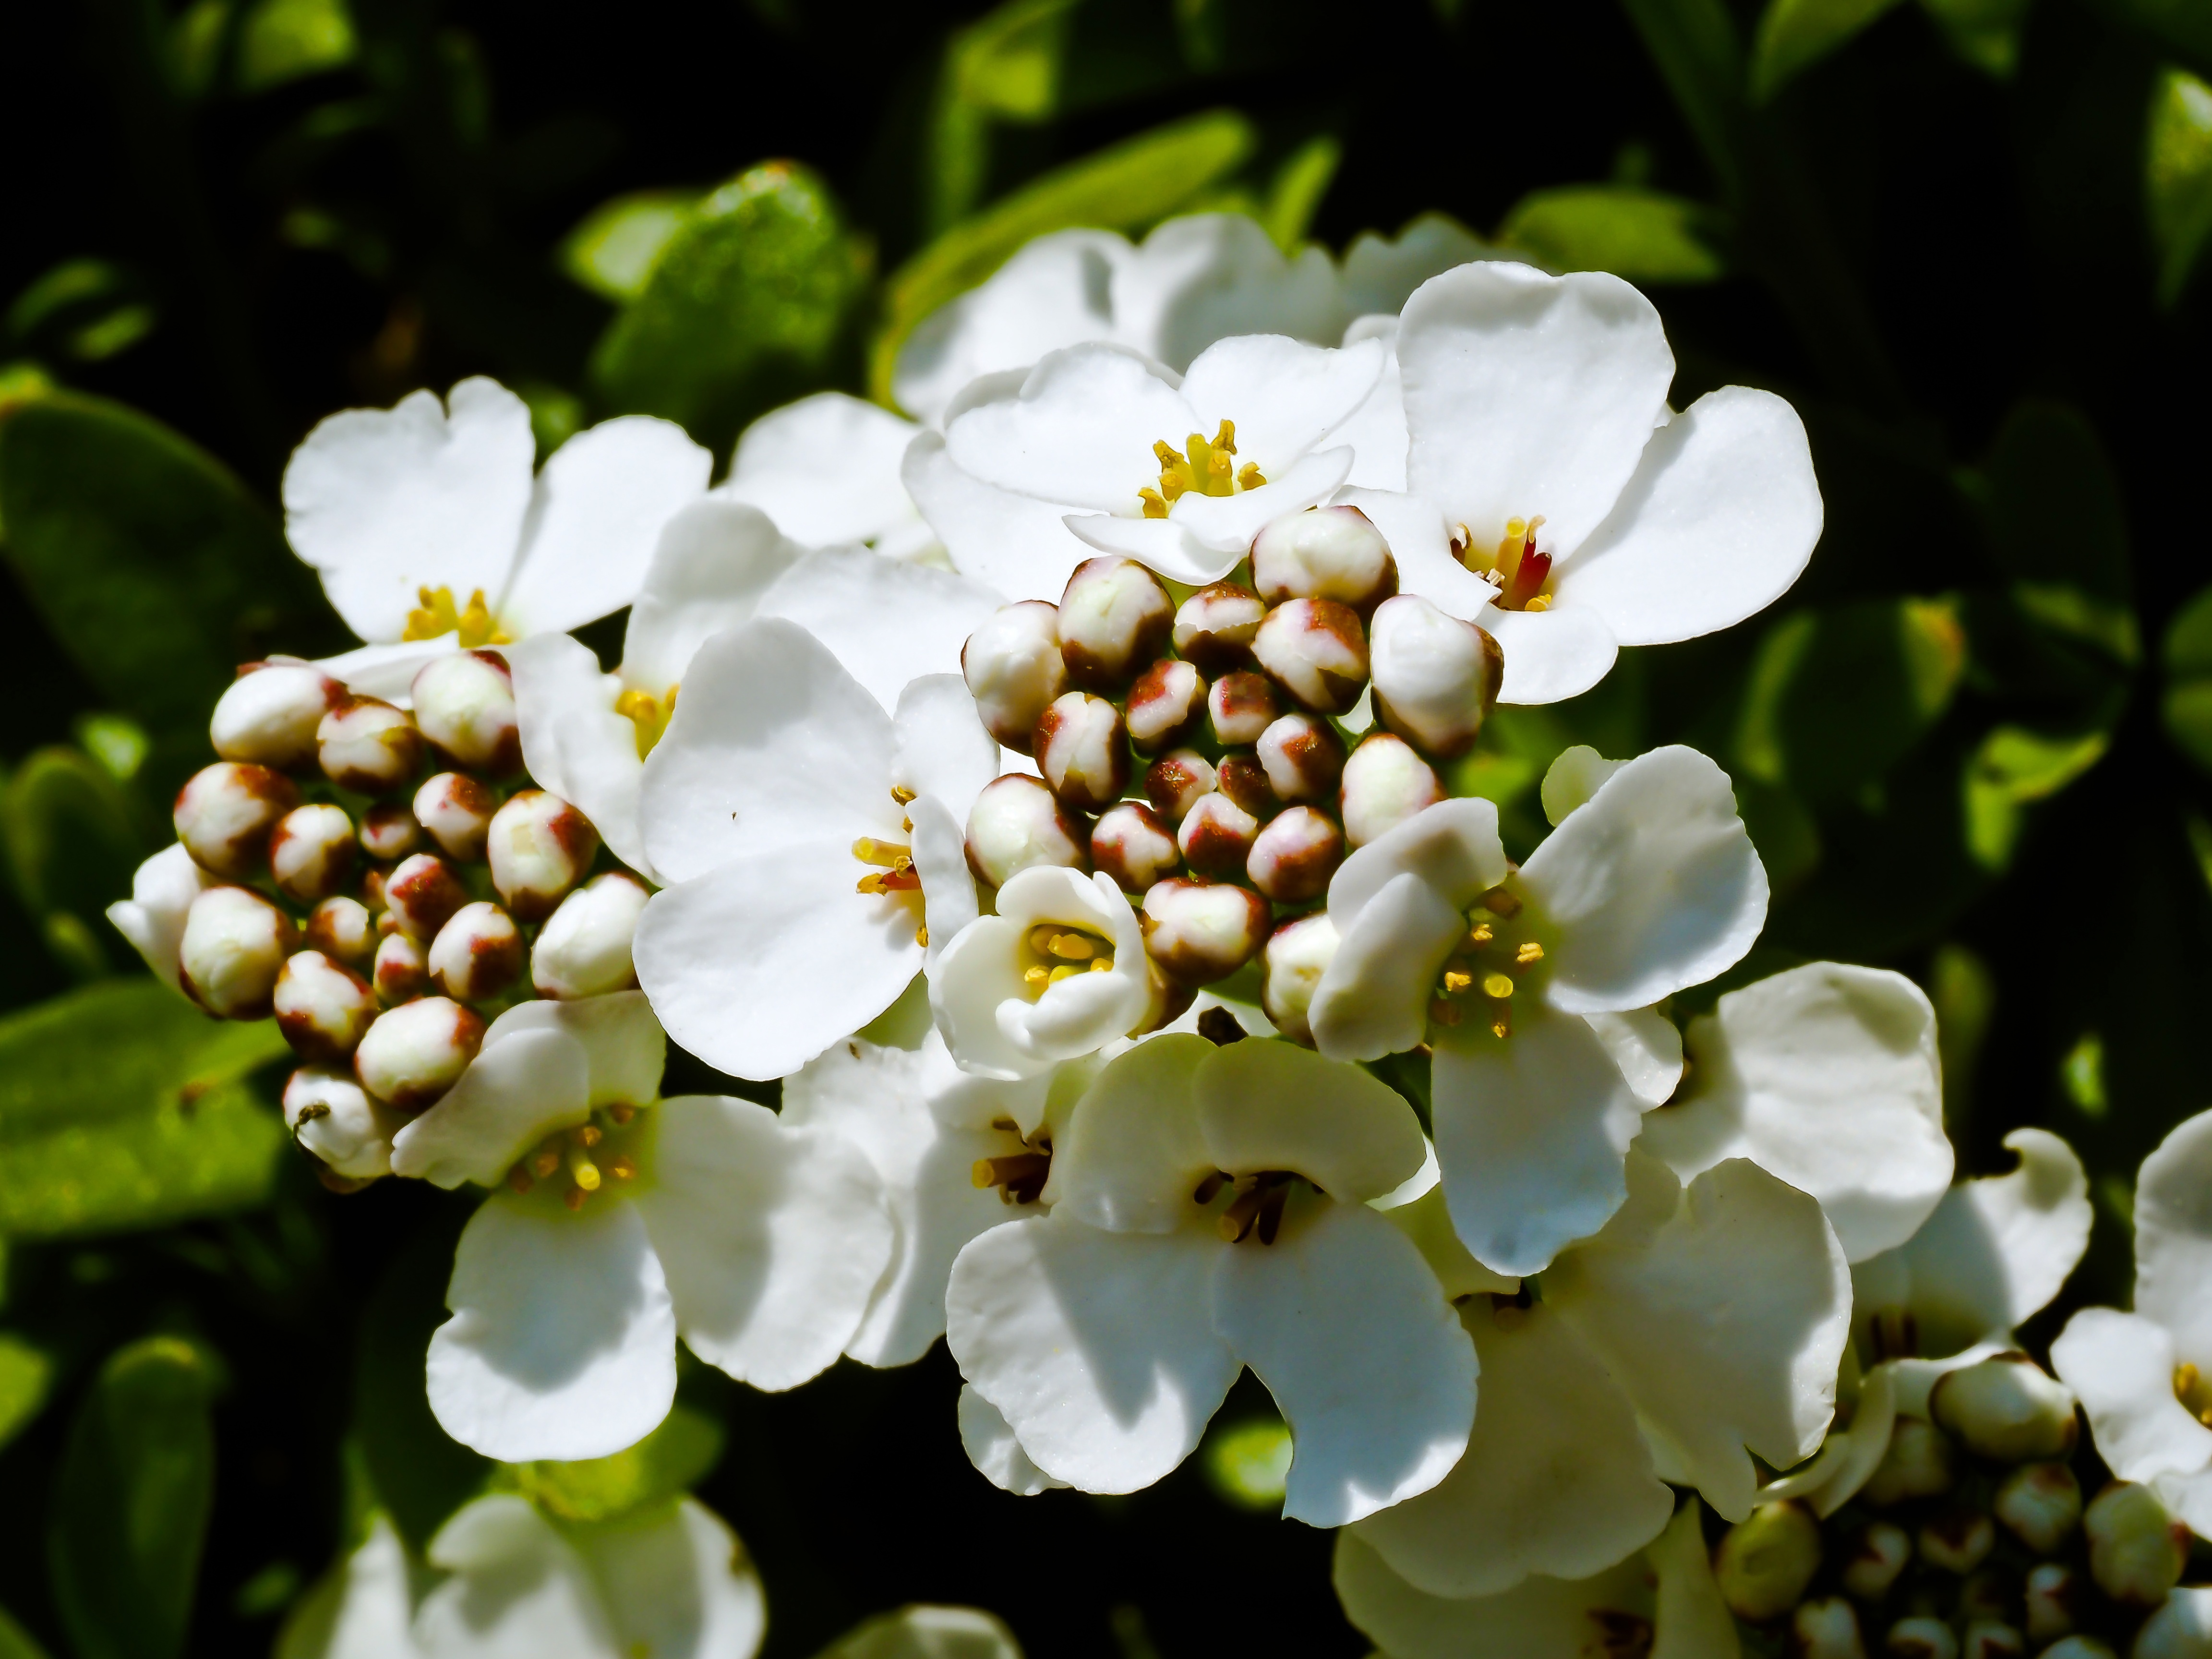
nature, branch, blossom, plant, white, fruit, flower, summer, food, green, produce, evergreen, botany, close, flora, wildflower, flowers, petals, decorative, shrub, periwinkle, viburnum, beautiful, of course, candytuft, macro photography, ground cover, flowering plant, iberis sempervirens, land plant